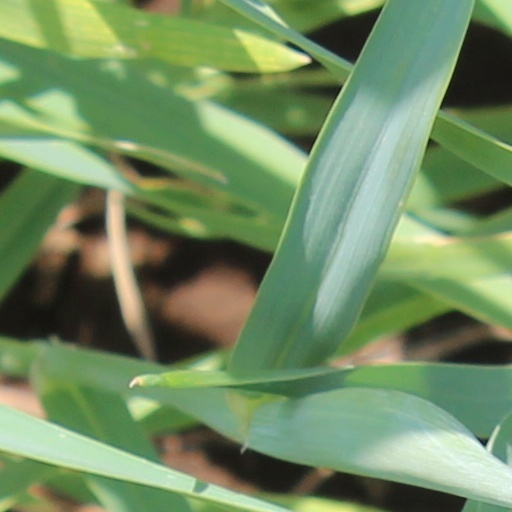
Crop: wheat